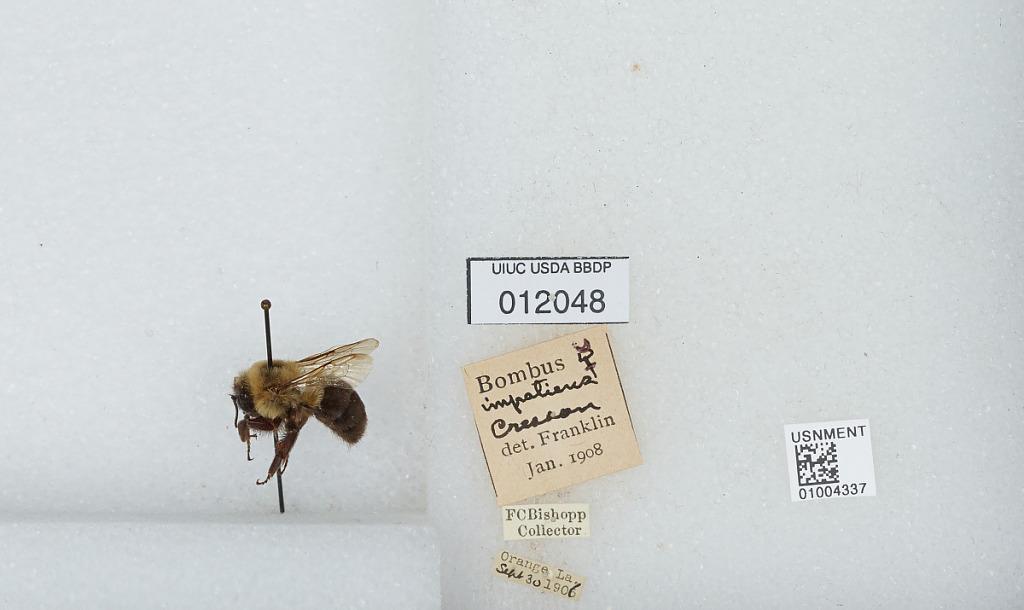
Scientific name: Bombus (Pyrobombus) impatiens Cresson
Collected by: F. Bishopp
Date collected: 1906-9-30
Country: United States
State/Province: Louisiana
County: Calcasieu
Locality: Orange
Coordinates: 30.0889, -93.7311
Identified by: Franklin